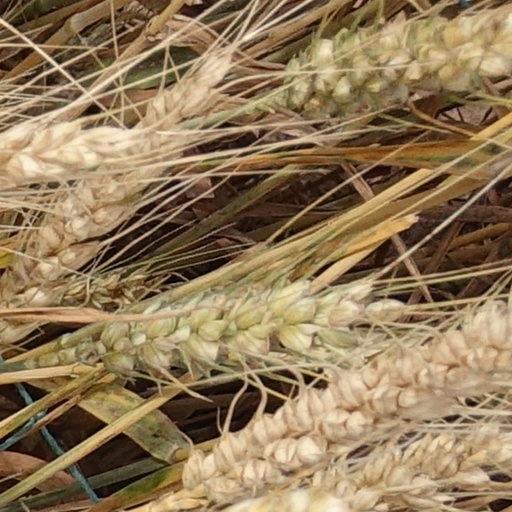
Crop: wheat